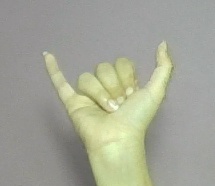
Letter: ya